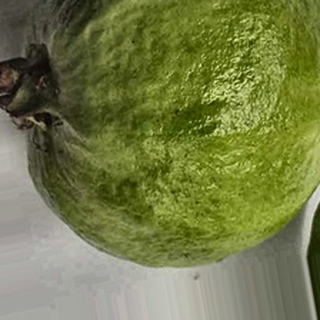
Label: healthy_guava